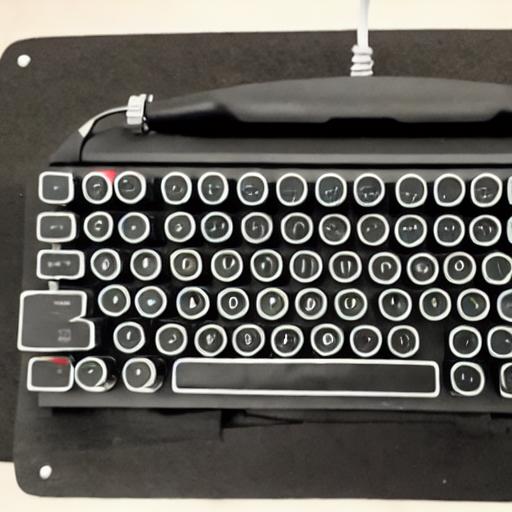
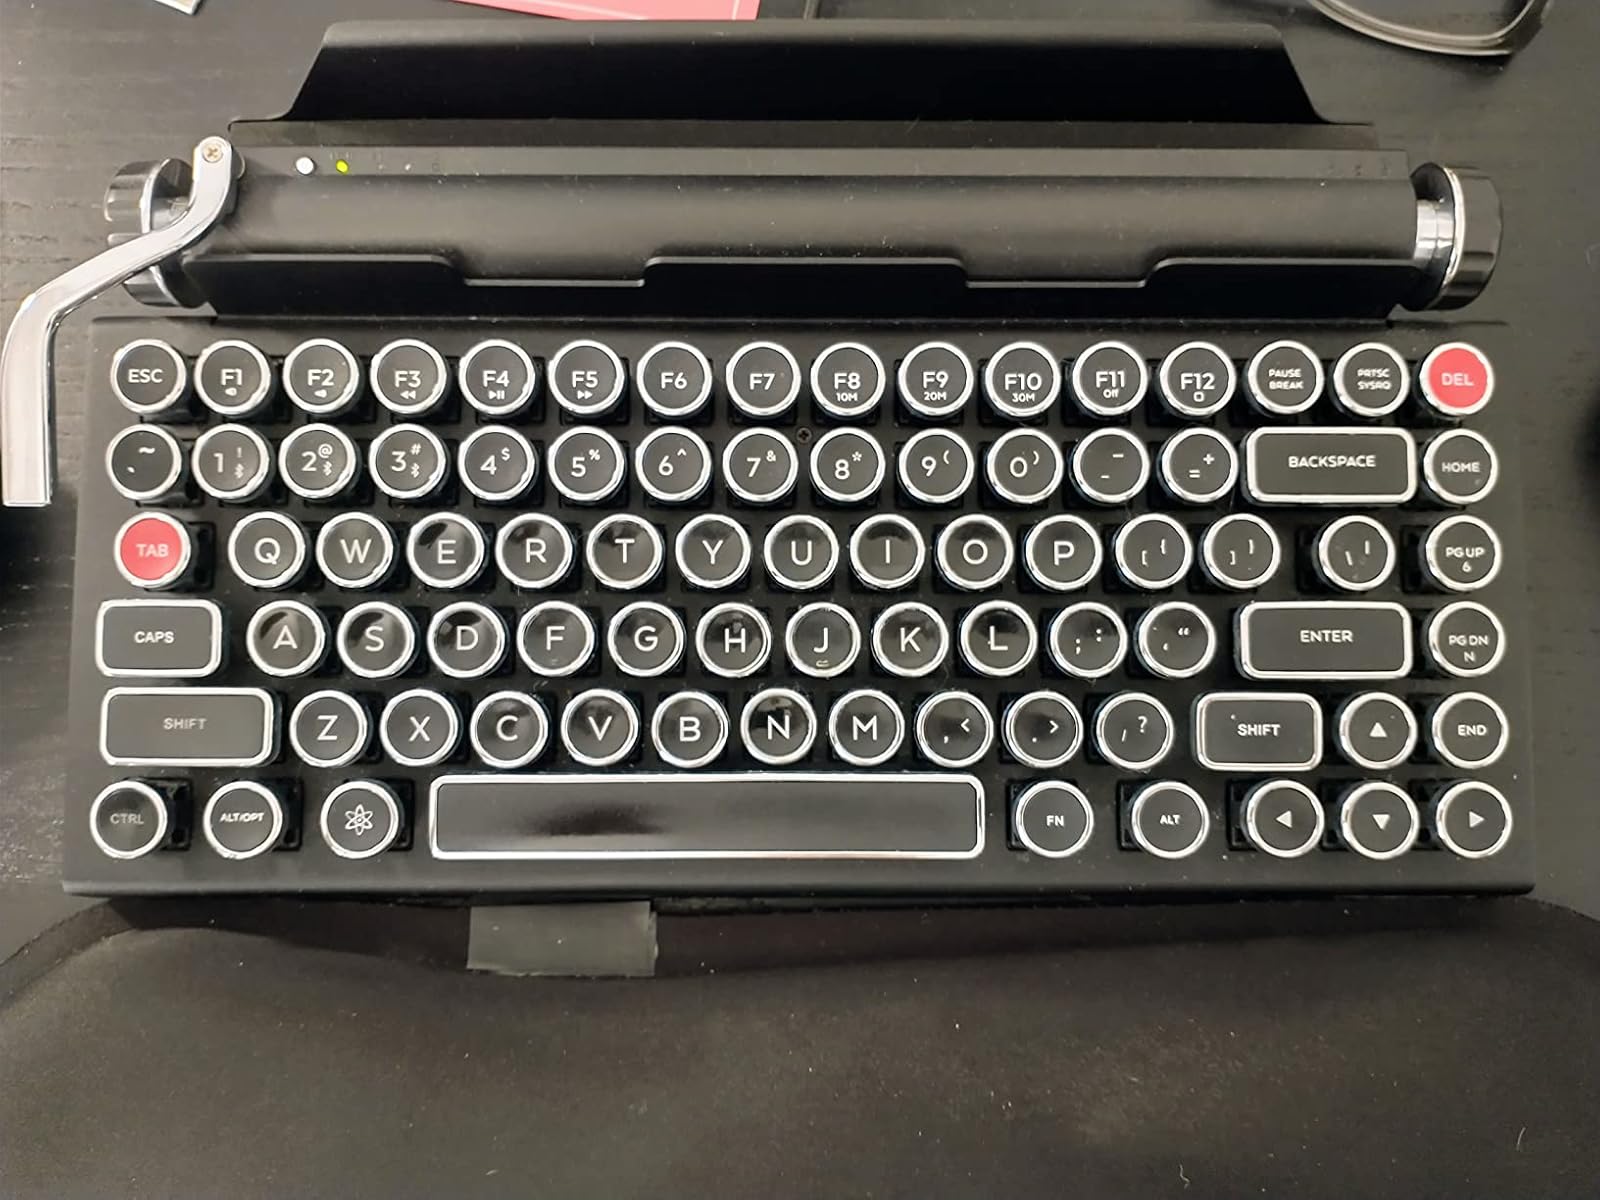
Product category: keyboard
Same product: no